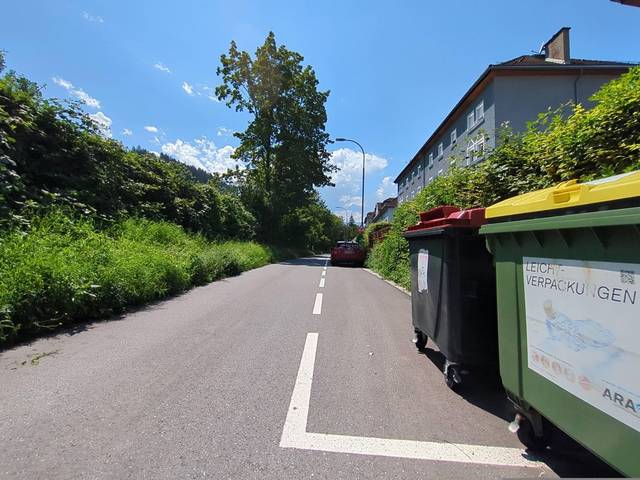
Region: Austria
Coordinates: 47.256, 11.384